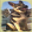
Label: dog